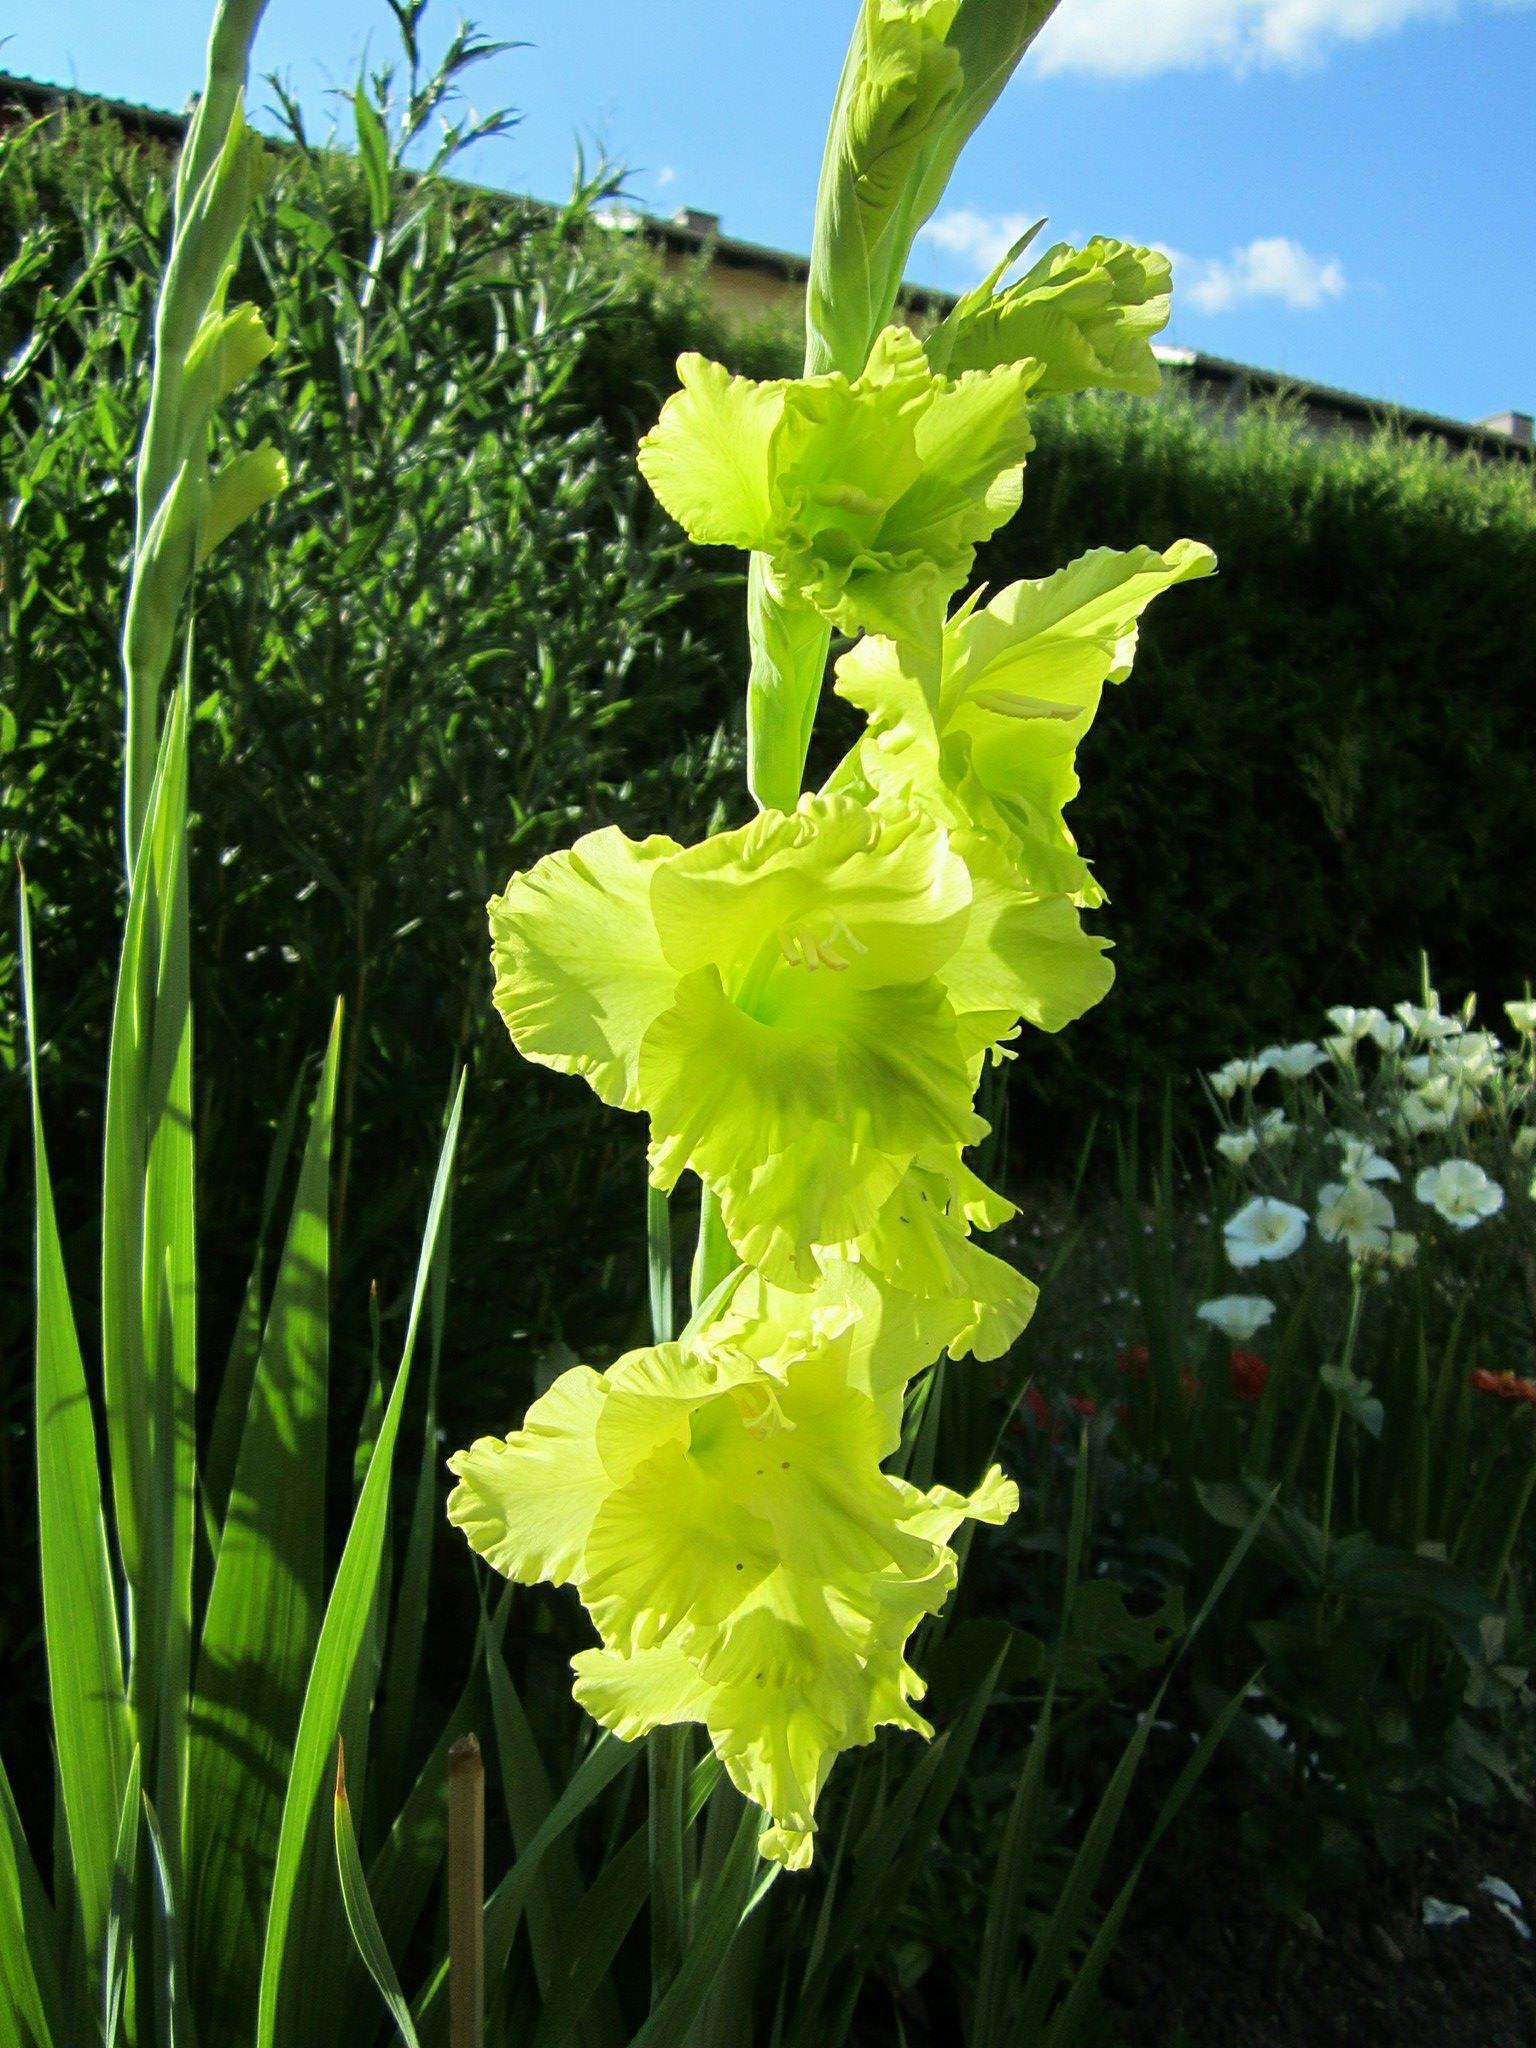
summer, plant, flower, gladiolus, flowering plant, flora, plant stem, grass, iris family